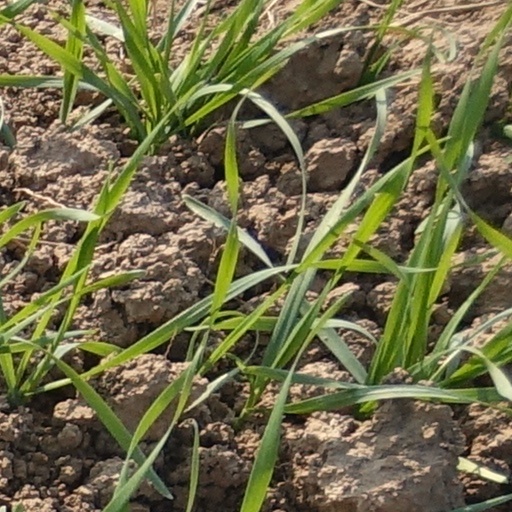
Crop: wheat